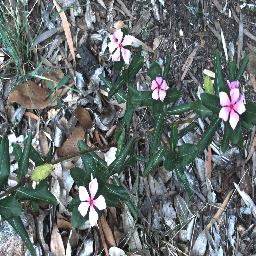
Label: negative